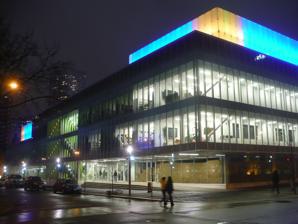
Building: The Image Centre
Country: Canada
Year built: 2012
Photography, art museum and education centre in Ontario, Canada The Image Centre Location of the gallery in Toronto Established September 2012 ( 2012-09 ) Location 33 Gould Street Toronto , Ontario , Canada Coordinates 43°39′27″N 79°22′45″W / 43.65750°N 79.37917°W / 43.65750; -79.37917 Type Photography , art museum and education centre Director Paul Roth Curator Gaëlle Morel Public transit access Dundas 505 Website theimagecentre .ca The Image Centre (formerly known as the Ryerson Image Centre and the Ryerson Gallery and Research Centre ) is a photography and art museum in Toronto , Ontario , Canada. The centre is a university museum operated by Toronto Metropolitan University (TMU), and is housed in a  renovated and remodelled former warehouse building at Gould and Bond Streets on TMU's campus. The centre includes gallery, collections, teaching, research and exhibition spaces and shares the building with the School of Image Arts. History Former logo for the centre, used until July 2022. The gallery was officially opened on September 29, 2012. The new building, designed by Toronto architect Donald Schmitt of Diamond and Schmitt Architects contains: Three public gallery spaces Glassed in entrance Colonnade that hosts the Salah J. Bachir New Media Wall A fully staffed professional research centre with museum-quality environmental controls A climate controlled vault to house the collections, including The Black Star Collection The centre was in part created to display some of the 292,000 photos from Black Star which it had received as an anonymous donation. In August 2013, Paul Roth, a former senior curator and director of photography at Corcoran Gallery of Art was appointed as new director of the Ryerson Image Centre. In March 2015, the museum has acquired the archive of Berenice Abbott , which included more than 6,000 photos and 7,000 negatives. In July 2022, the centre renamed itself "the Image Centre". This followed the renaming of Ryerson University to Toronto Metropolitan University in April 2022, in response to concerns about Egerton Ryerson's influence on the Canadian Indian residential school system . References